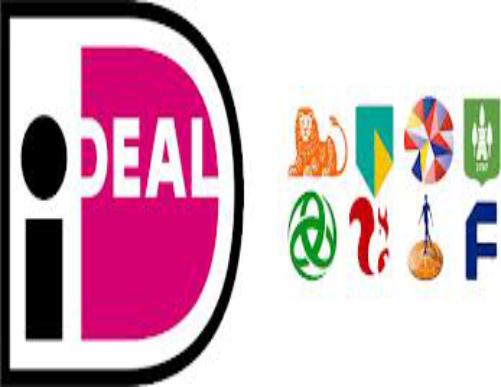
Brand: Ideal
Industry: Others